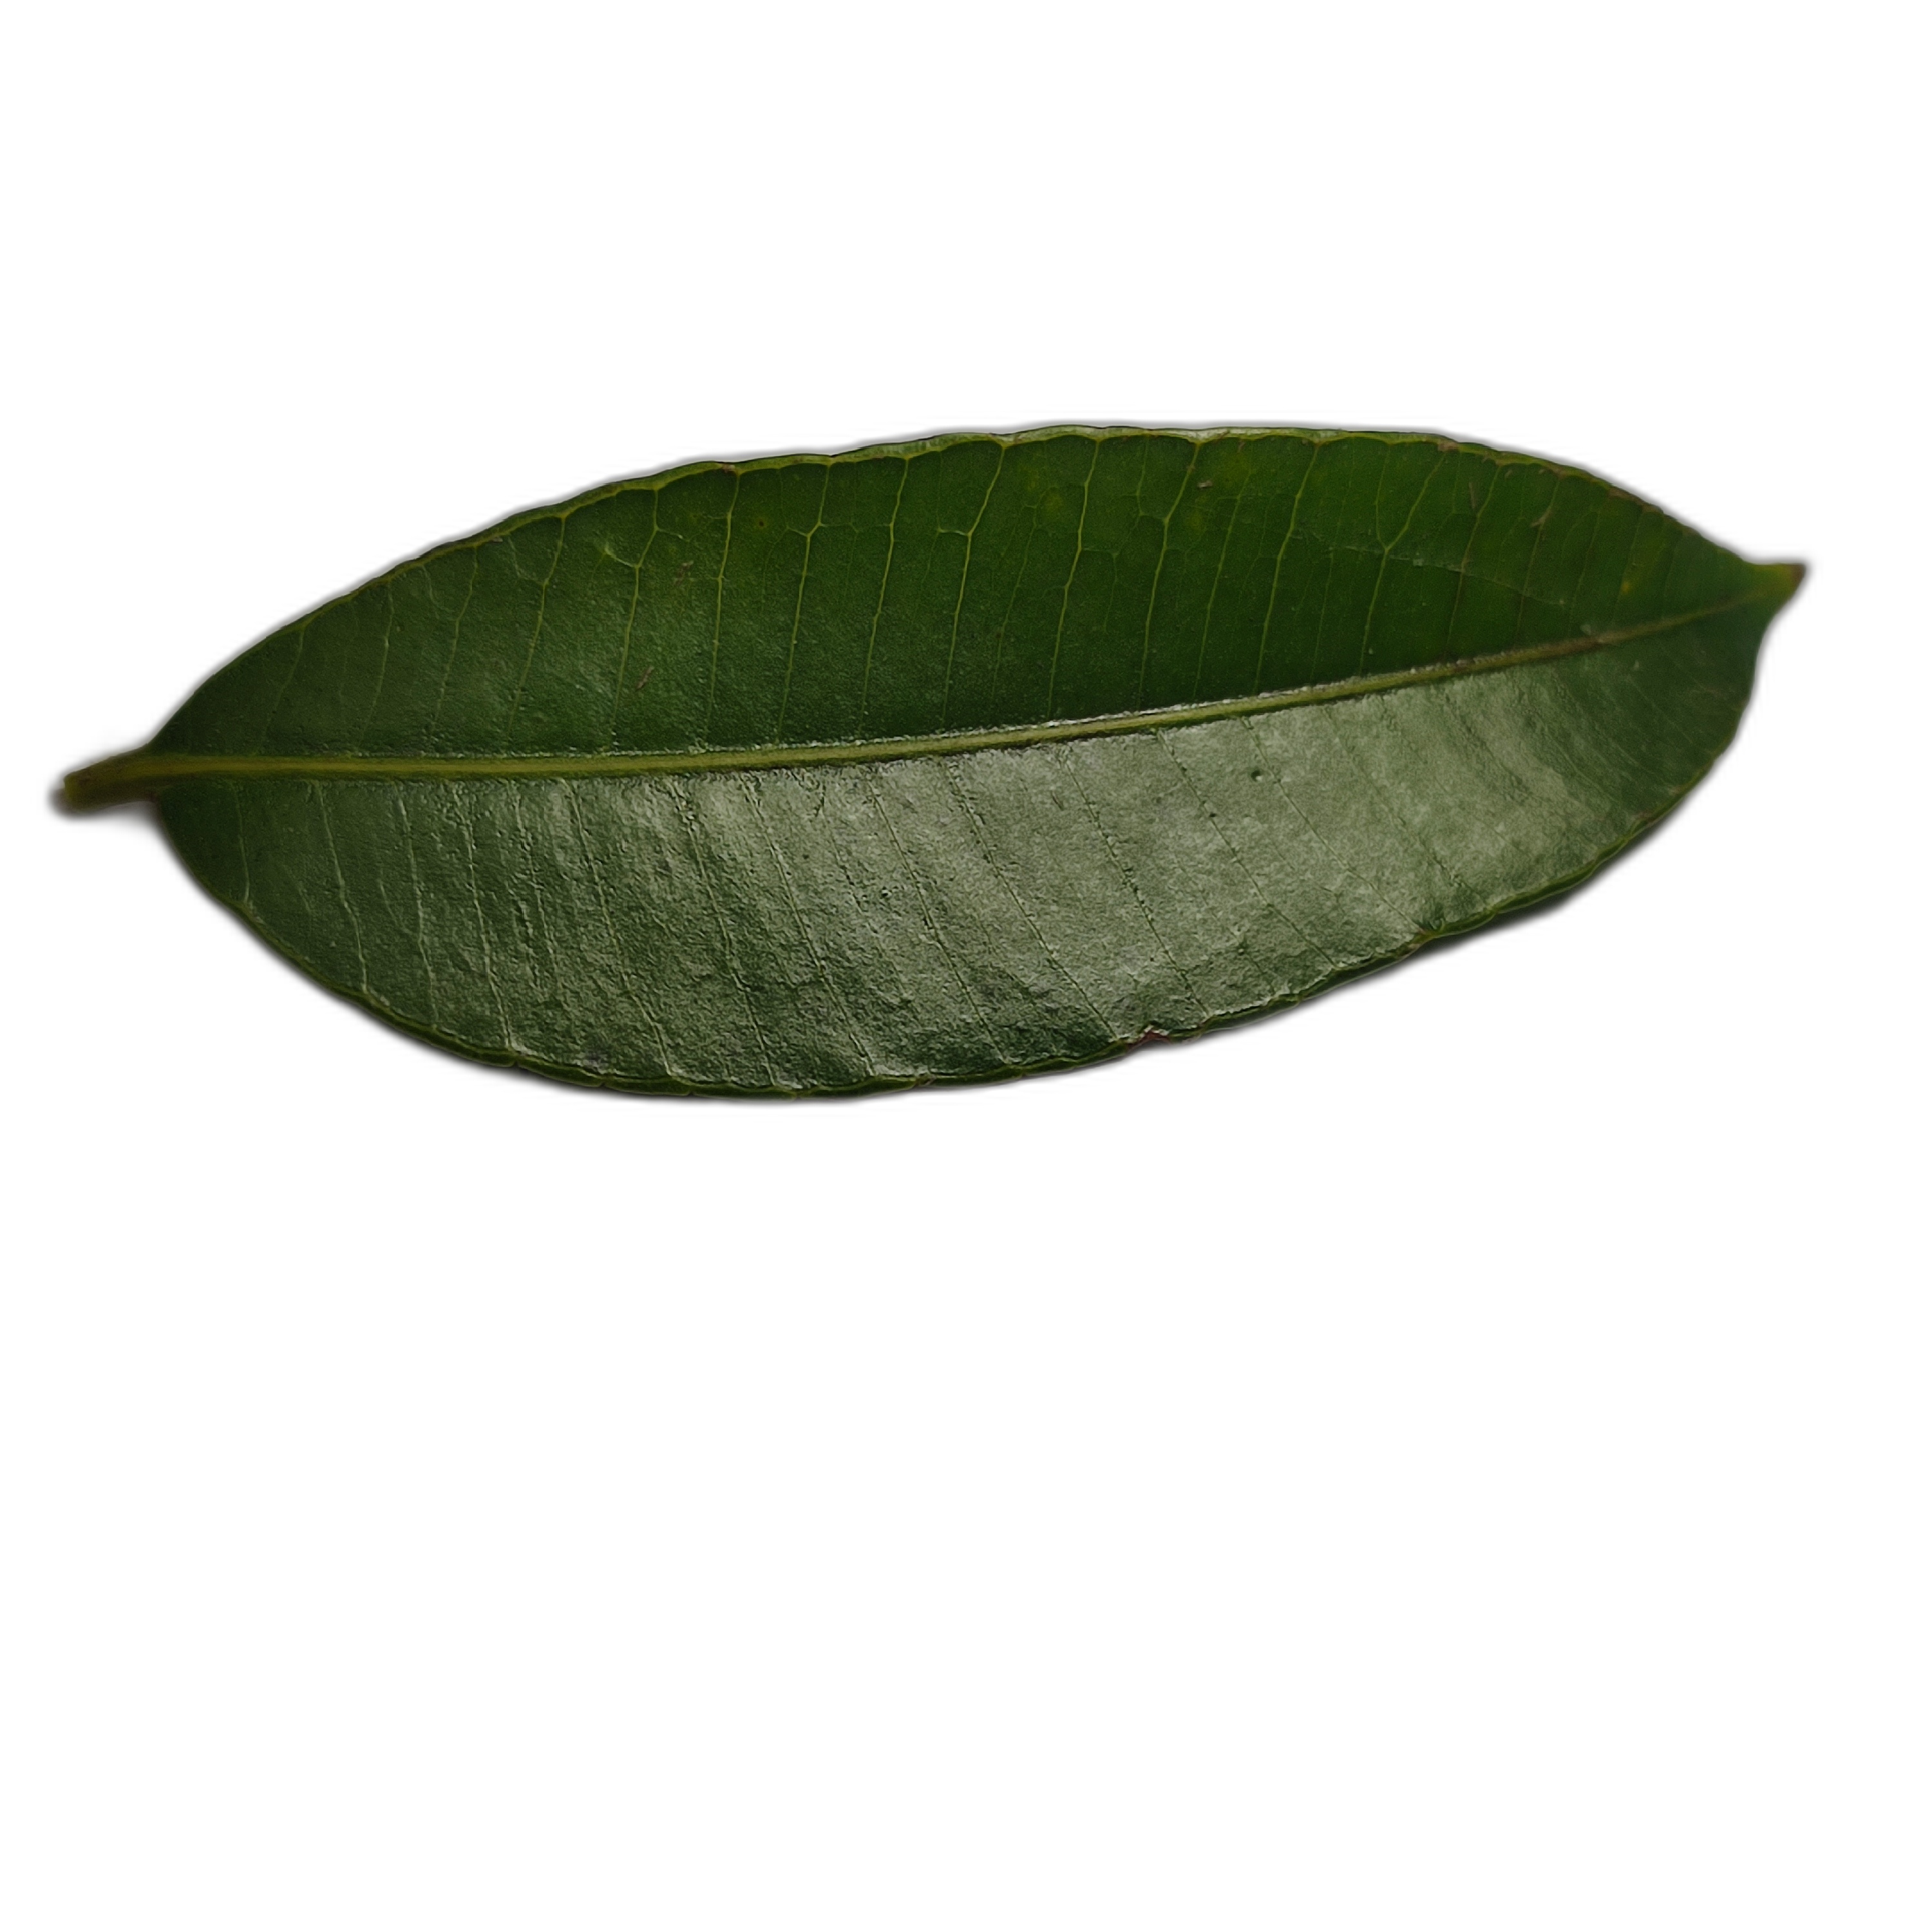
Label: healthy